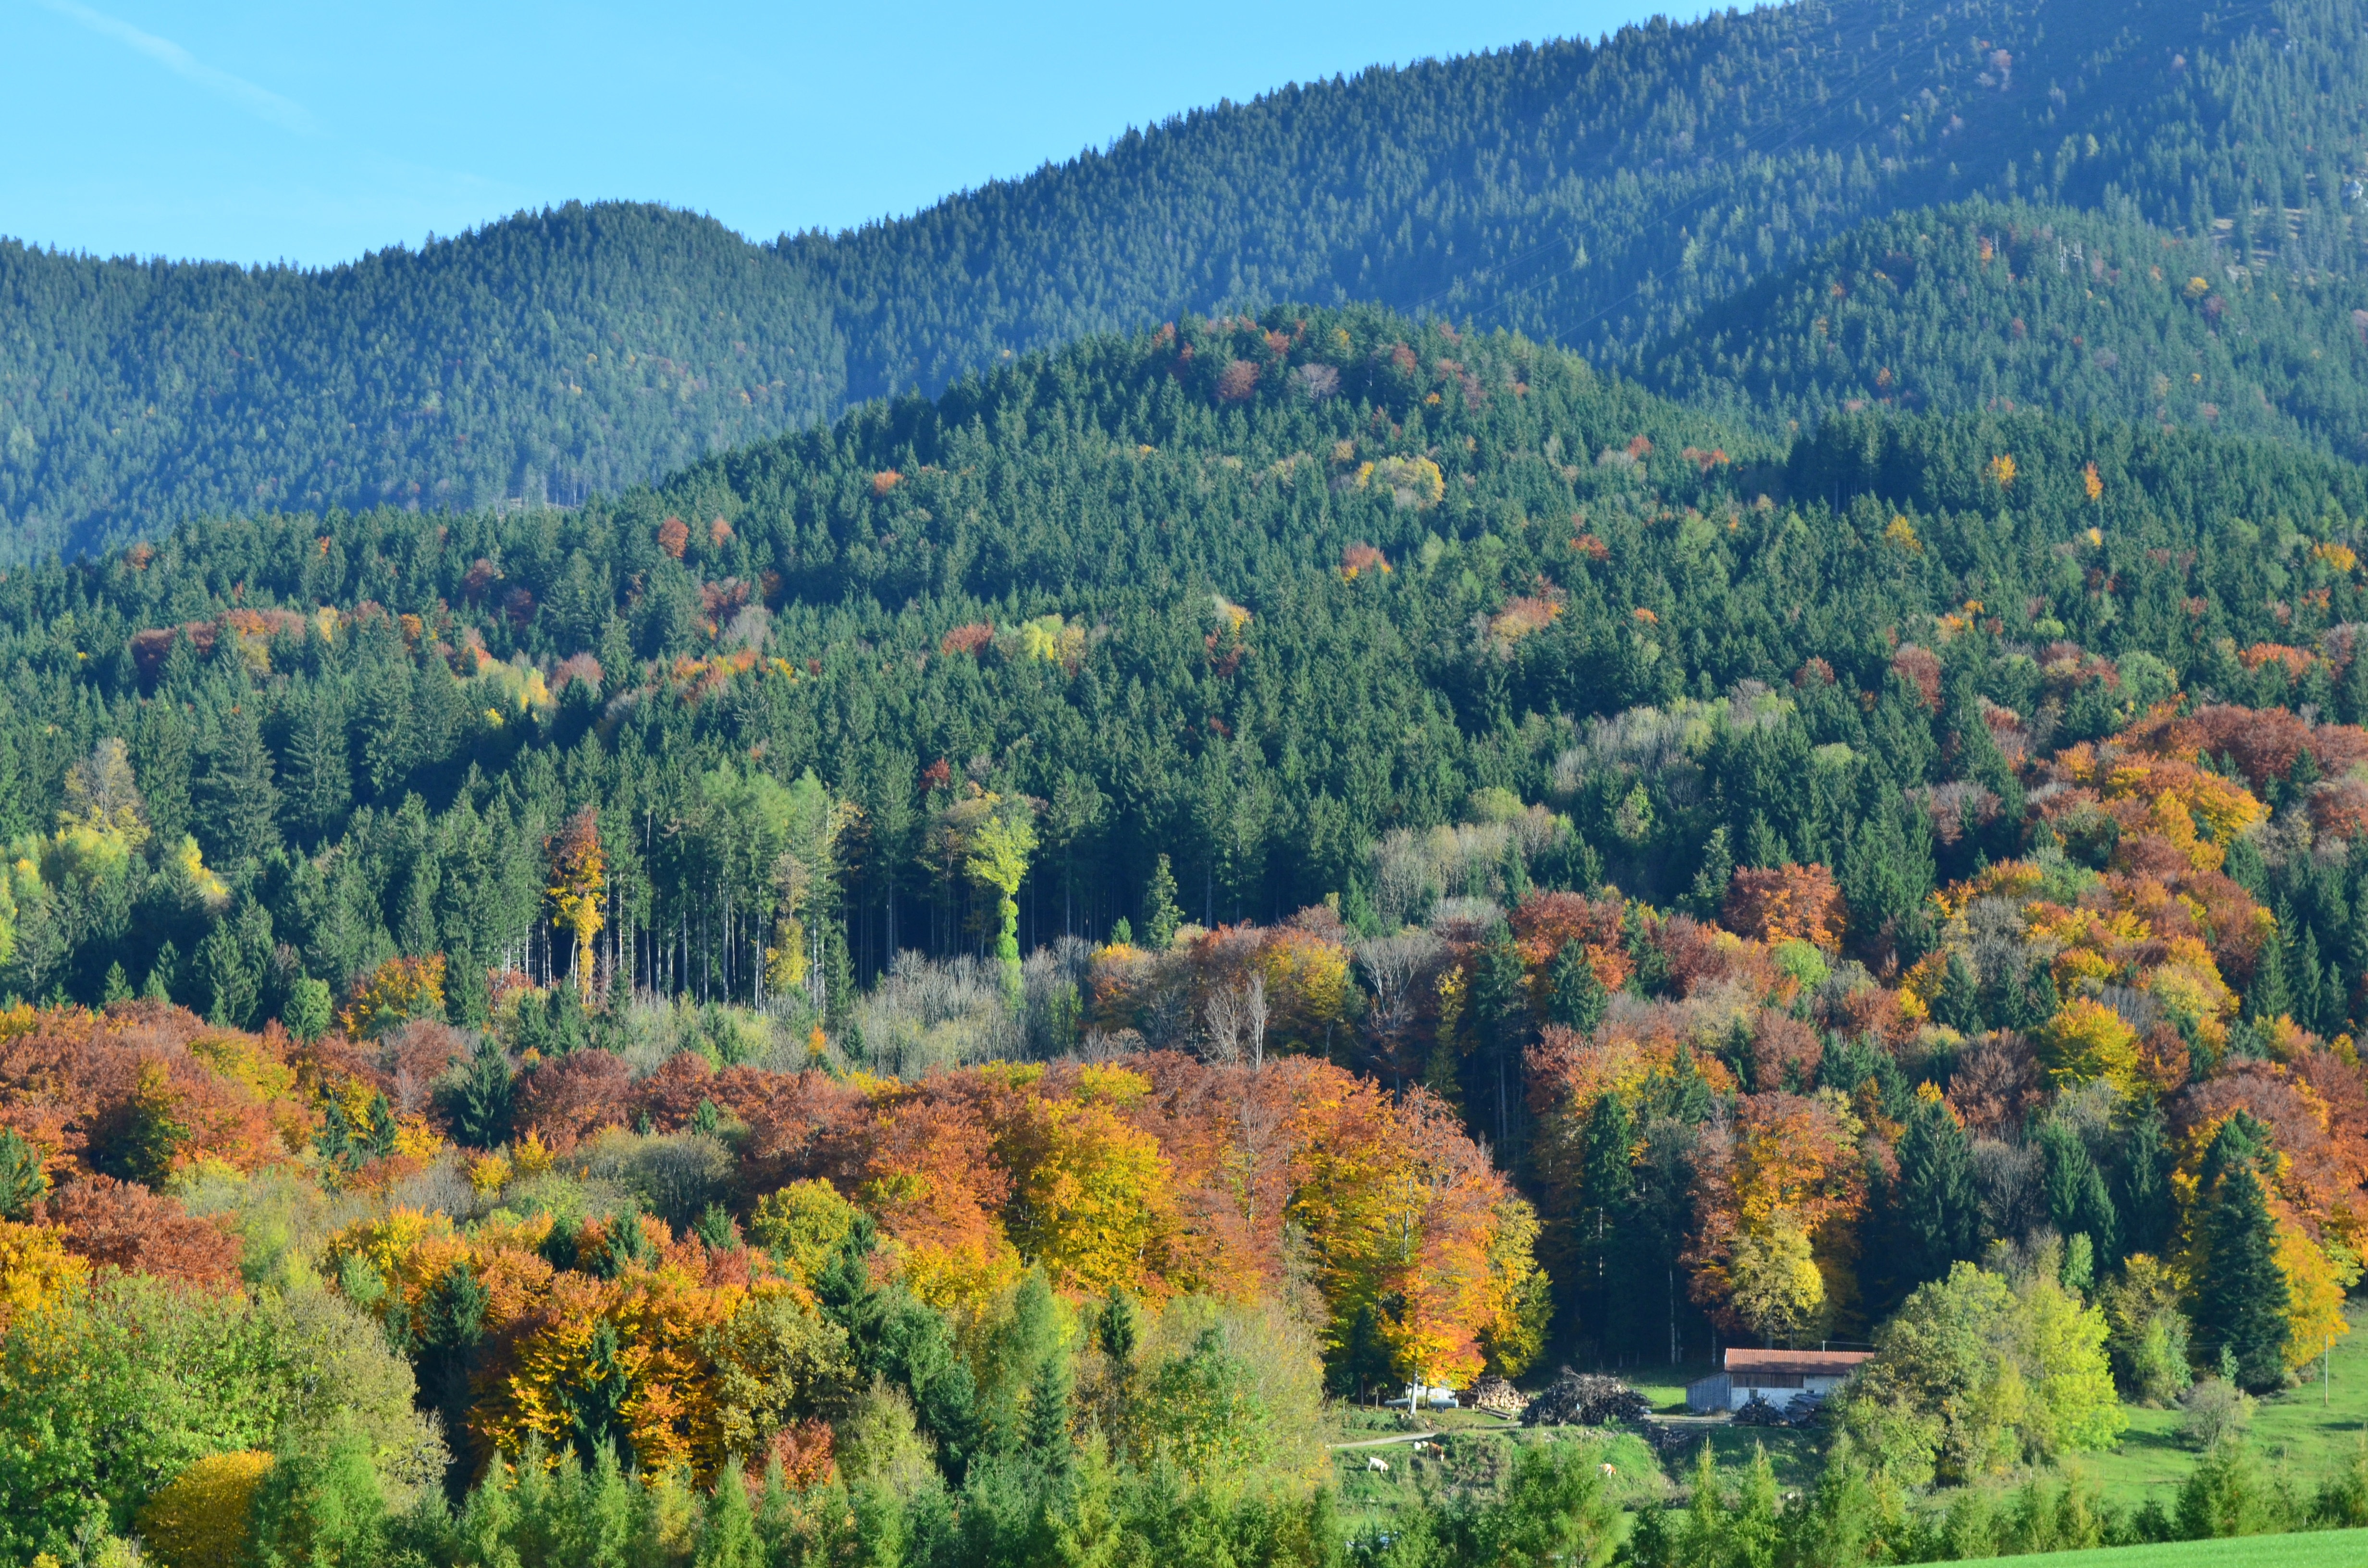
landscape, tree, forest, wilderness, mountain, meadow, leaf, valley, mountain range, autumn, season, ridge, mountains, plateau, woodland, habitat, larch, ecosystem, biome, natural environment, woody plant, mountainous landforms, temperate broadleaf and mixed forest, temperate coniferous forest